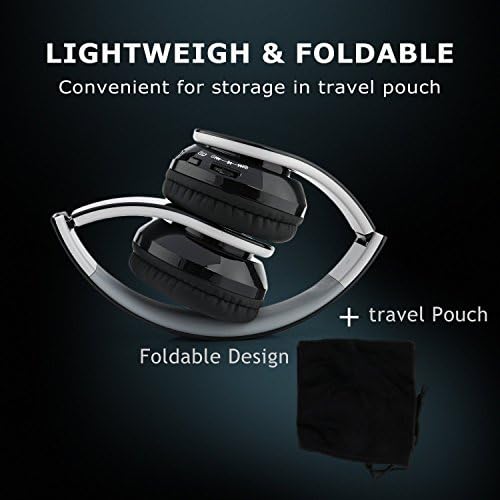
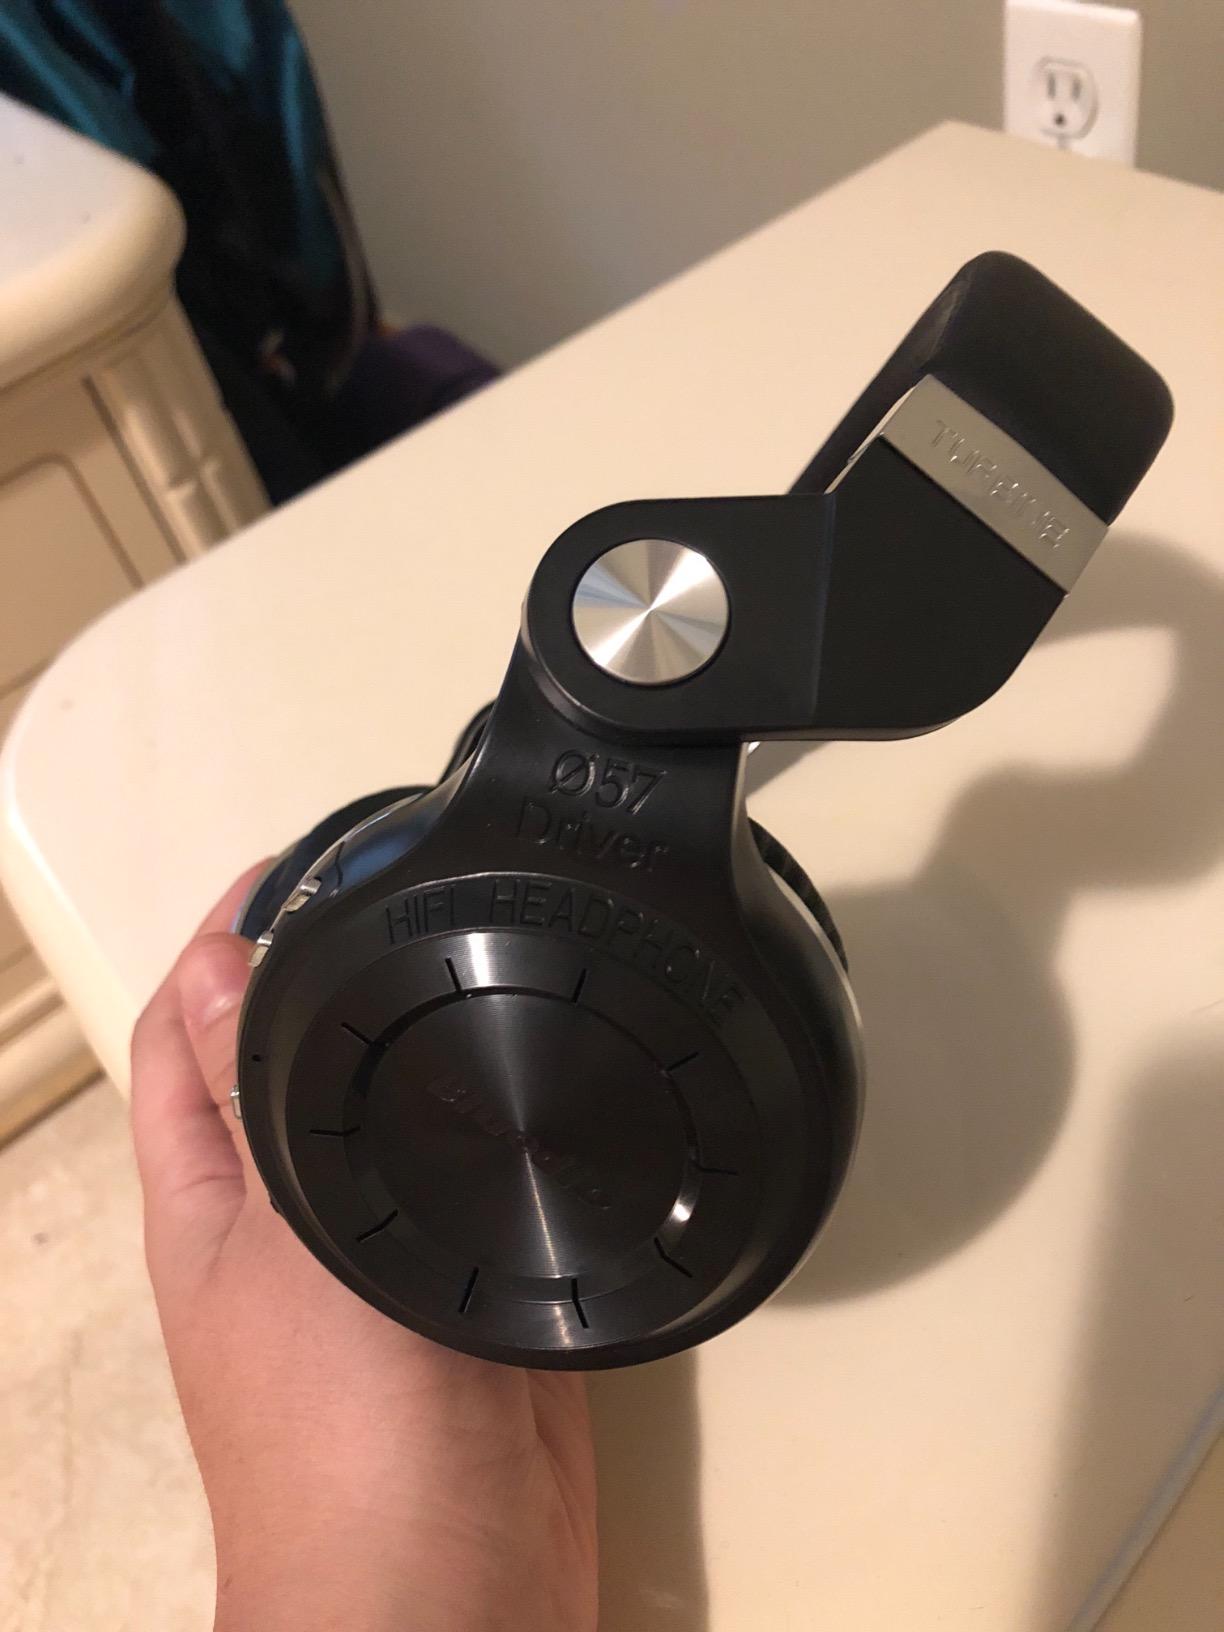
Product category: headphones
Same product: no